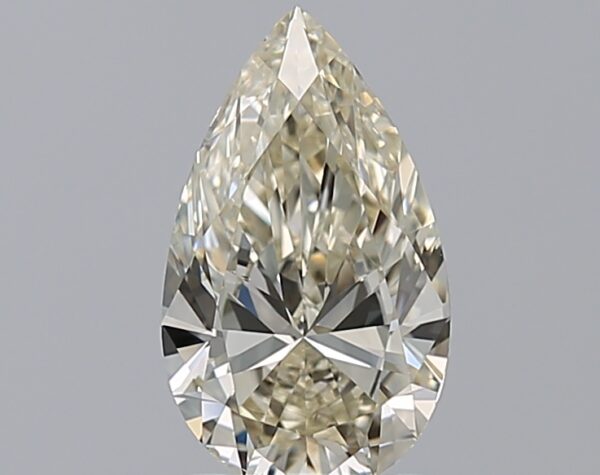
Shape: pear
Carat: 1.5
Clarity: VS2
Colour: L
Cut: EX
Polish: EX
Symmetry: VG
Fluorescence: F
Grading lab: GIA
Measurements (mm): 10.59 x 6.3 x 3.72